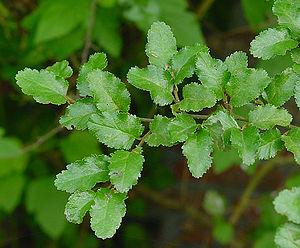
ñire ou ñirre
Le Hêtre austral, ñire ou ñirre, est une espèce d'arbres à feuilles caduques native de la forêt andine de Patagonie du sud du Chili et de l'Argentine depuis la latitude 36° S jusqu'à la Terre de Feu. Cette espèce se rencontre principalement dans les Andes et dans l'île de Terre de Feu sous des températures basses toute l'année. Il fait partie de la famille des Nothofagaceae, les « faux-hêtres ». Il est parfois appelé pour cette raison « hêtre de l'Antarctique ».